Grantham

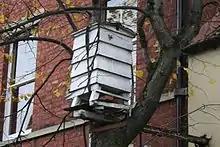
The living pub sign of The Beehive, at 10 Castlegate

Grantham and its surrounding area host peregrine falcons, which have in recent years roosted in the bell tower of St Wulfram's Church. Grantham is surrounded by rolling countryside and woodland, such as nearby Ponton Park Wood, which has walks and views of woods and farmland. To the north-east there are the attractive gardens and the magnificent deer park of the National Trust's Belton House. Adjacent are Londonthorpe and Alma Park Woods, both owned by the Woodland Trust. The former comprises young woodland and open areas of wild flowers, while Alma Park has mature woodland on its steep limestone scarp and offers views over the town and the surrounding area.